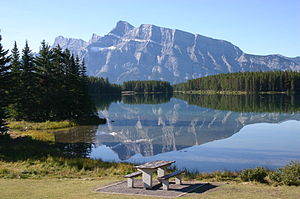
Banff National Park / Geografi / Icefields Parkway
Two Jack Lake
Banff National Park er Canadas ældste nationalpark. Den blev etableret i 1885 i Canadian Rockies, den canadiske del af Rocky Mountains. Parken, som ligger 110-180 km vest for Calgary i provinsen Alberta, dækker et areal på 6.641 km² bjergterræn med talrige isbræer, tætte nåletræsskove og bjergandskaber. Icefields Parkway strækker sig fra Lake Louise i syd, med forbindelse til Jasper National Park i nord. Offentligt ejede skover og Yoho National Park er naboer i vest, mens Kootenay National Park ligger mod syd og Kananaskis Country i sydøst. Det meste af den kommercielle virksomhed i parken er i byen Banff, i Bow River-dalen.